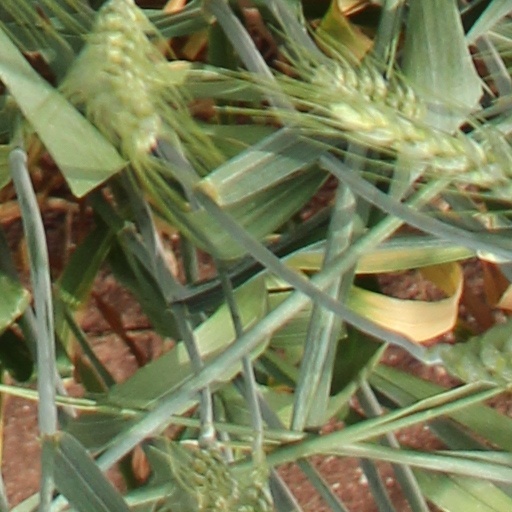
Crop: wheat